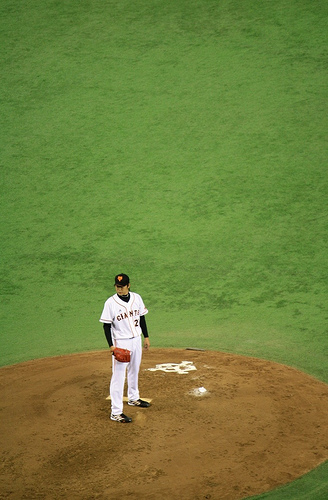
question: ここはどこですか？
answer: 野球場

question: 人は何人いますか？
answer: 1人

question: どんな人がいますか？
answer: 男性選手

question: どんなスポーツをしていますか？
answer: 野球

question: 男性は右手に何をはめていますか？
answer: グローブ

question: 男性が着ているユニフォームの色は何色ですか？
answer: 白

question: 男性は頭にどんな種類の帽子をかぶっていますか？
answer: キャップ

question: 男性がかぶっている帽子の色は何色ですか？
answer: 黒